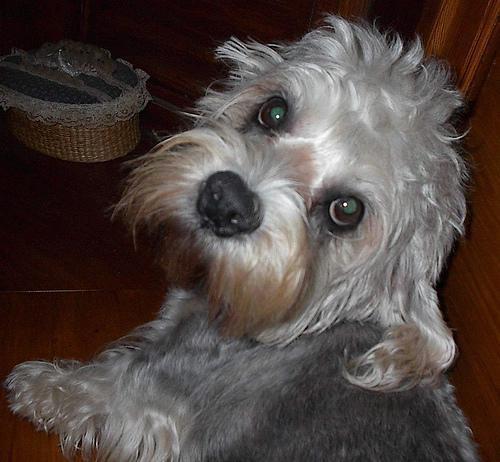
Dandie_Dinmont